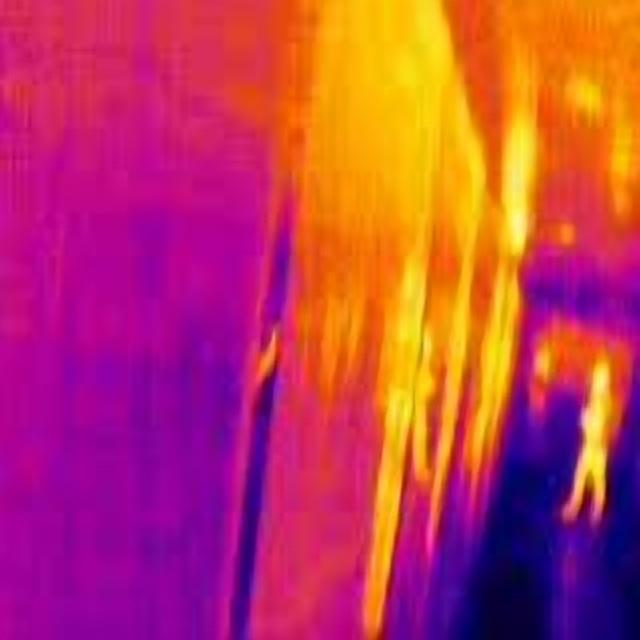
Detected objects:
label: person